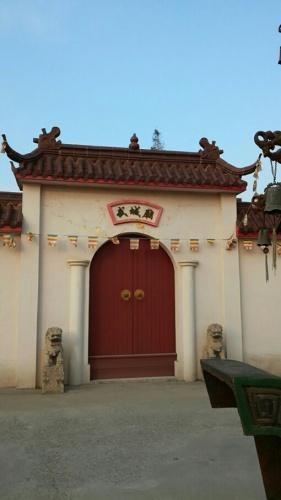
地标名称：武城庙
所在城市：常州市·天宁区